Nordic noir

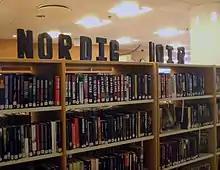
Nordic Noir in a Helsinki library

Nordic noir, also known as Scandinavian noir, is a genre of crime fiction usually written from a police point of view and set in Scandinavia or the Nordic countries. Nordic noir often employs plain language, avoiding metaphor, and is typically set in bleak landscapes. This results in a dark and morally complex mood, in which a tension is depicted between the apparently still and bland social surface and the patterns of murder, misogyny, rape, and racism the genre depicts as lying underneath. It contrasts with the whodunit style such as the English country house murder mystery.